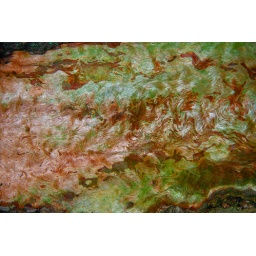
This is the exposed wood under the bark of a tree spotted during my morning walk this morning.